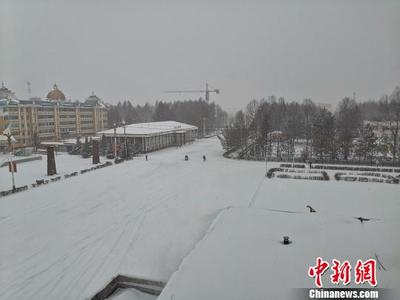
Weather: snow or frosty